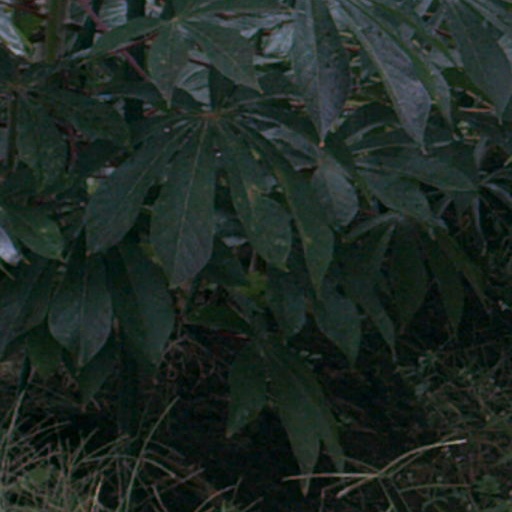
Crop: cassava